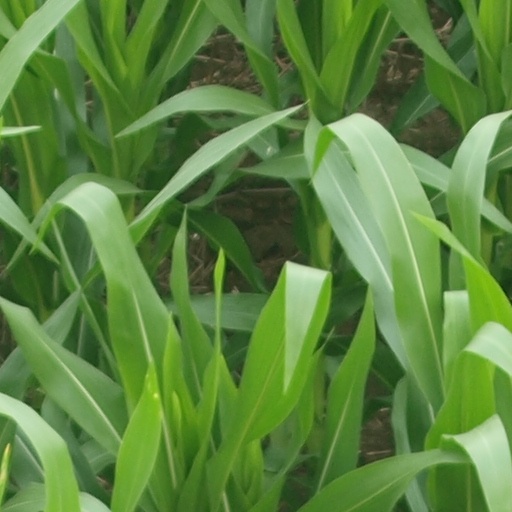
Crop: maize; corn